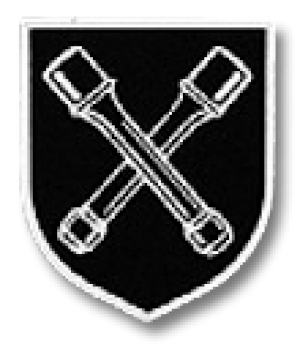
Oskar Dirlewanger est un SS-Oberführer allemand, né le 26 septembre 1895 à Wurtzbourg et mort le 7 juin 1945 à Altshausen.